Frederick Klaeber

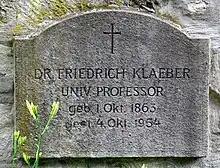
Grave of Klaeber in Bad Kösen (Germany)

Klaeber was born in Beetzendorf, Kingdom of Prussia to Hermann and Luise Klaeber. He received his doctorate from the University of Berlin (Philosophy) in 1892. He was invited to join the University of Minnesota as an Assistant Professor of English Philology. He was Professor of English and Comparative Philology from 1898 to 1931. In 1902 he married Charlotte Wahn.